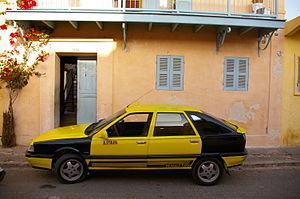
Au Sénégal, les taxis sont un mode de transport populaire. Les célèbres taxis jaunes et noirs sont omniprésents dans la capitale et dans toute la presqu'île du Cap-Vert, mais on en trouve aussi à Ziguinchor, Kaolack, Saint-Louis, Touba, Tambacounda, Thiès et Fatick.